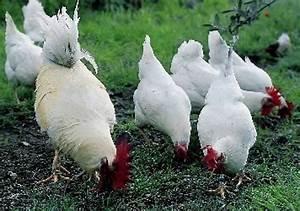
chicken